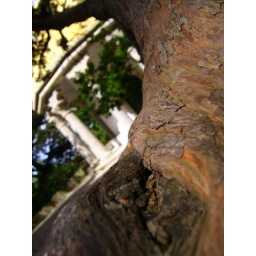
small temple on a mountain near a castle in portugal